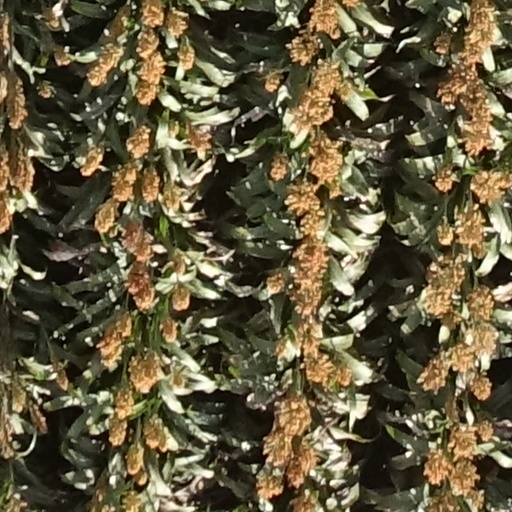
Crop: sorghum